Sky position (RA, Dec in degrees): 177.662, 2.148
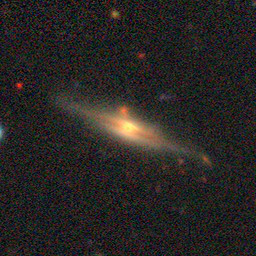
Galaxy morphology: Edge-on Galaxies with Bulge